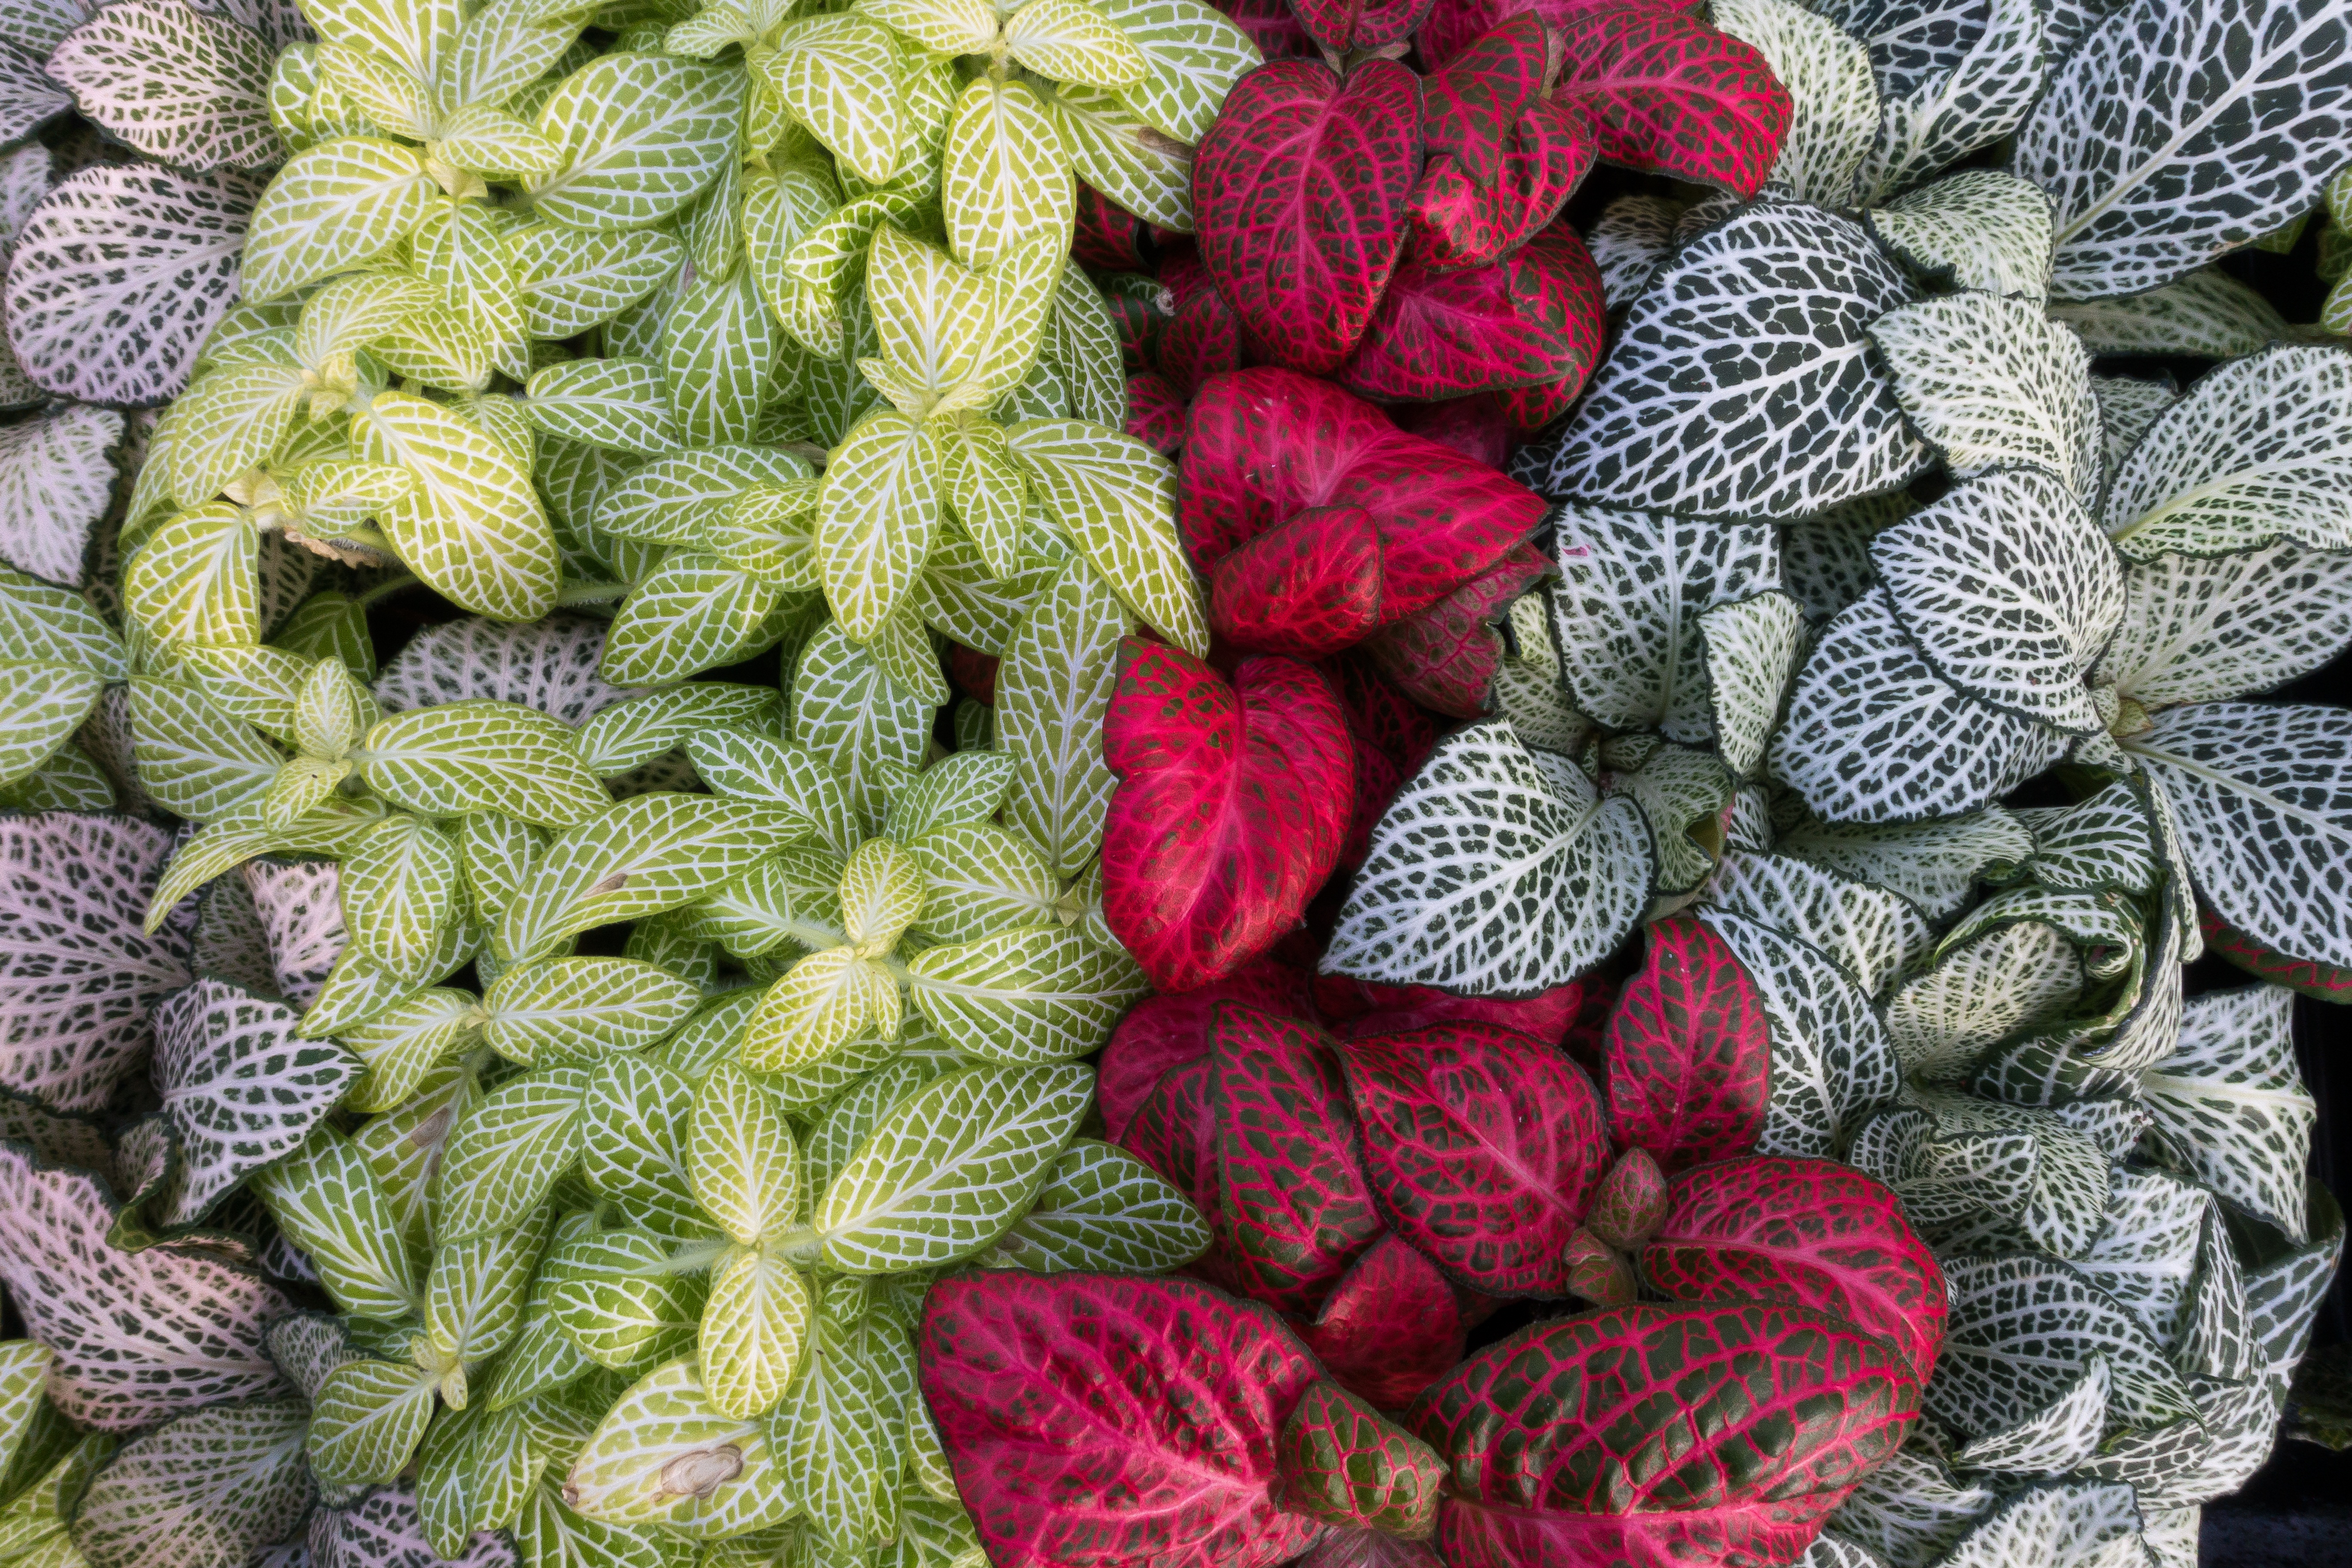
nature, plant, white, leaf, flower, petal, pattern, green, spice, red, produce, botany, flora, thread, crochet, textile, art